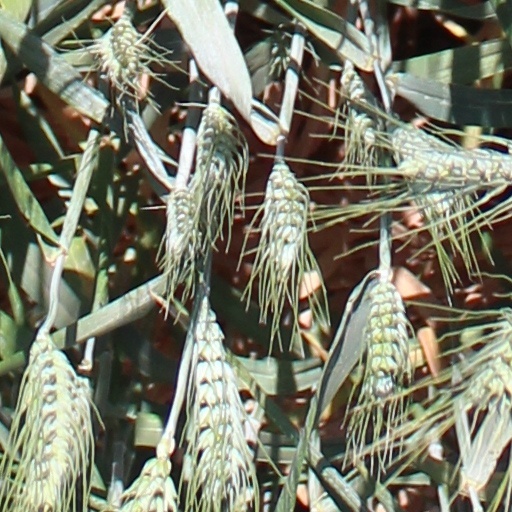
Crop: wheat